History of Chile

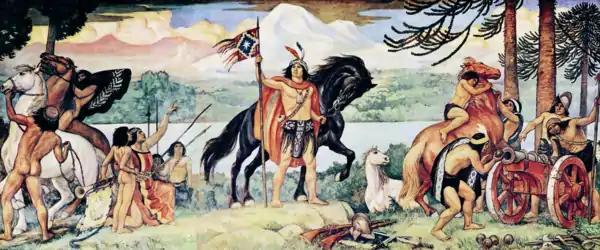
Picture "The young Lautaro" of Pedro Subercaseaux that show to genius military and hero of the Arauco war after the arrival of the Spanish to Chilean territory

Although Valdivia found little gold in Chile he could see the agricultural richness of the land. He continued his explorations of the region west of the Andes and founded over a dozen towns and established the first "encomiendas". The greatest resistance to Spanish rule came from the Mapuche people, who opposed European conquest and colonization until the 1880s; this resistance is known as the Arauco War. Valdivia died at the Battle of Tucapel, defeated by Lautaro, a young Mapuche "toqui" (war chief), but the European conquest was well underway.